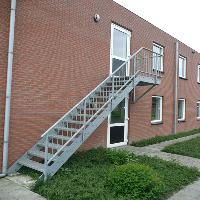
Weather: cloudy or overcast